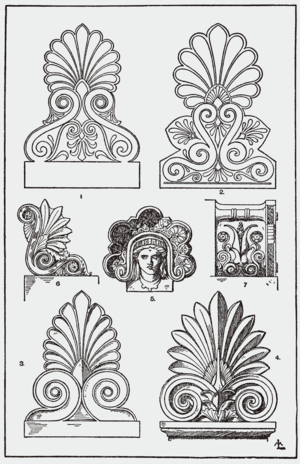
La palmette est un motif ornemental et décoratif en forme de feuille de palmier.